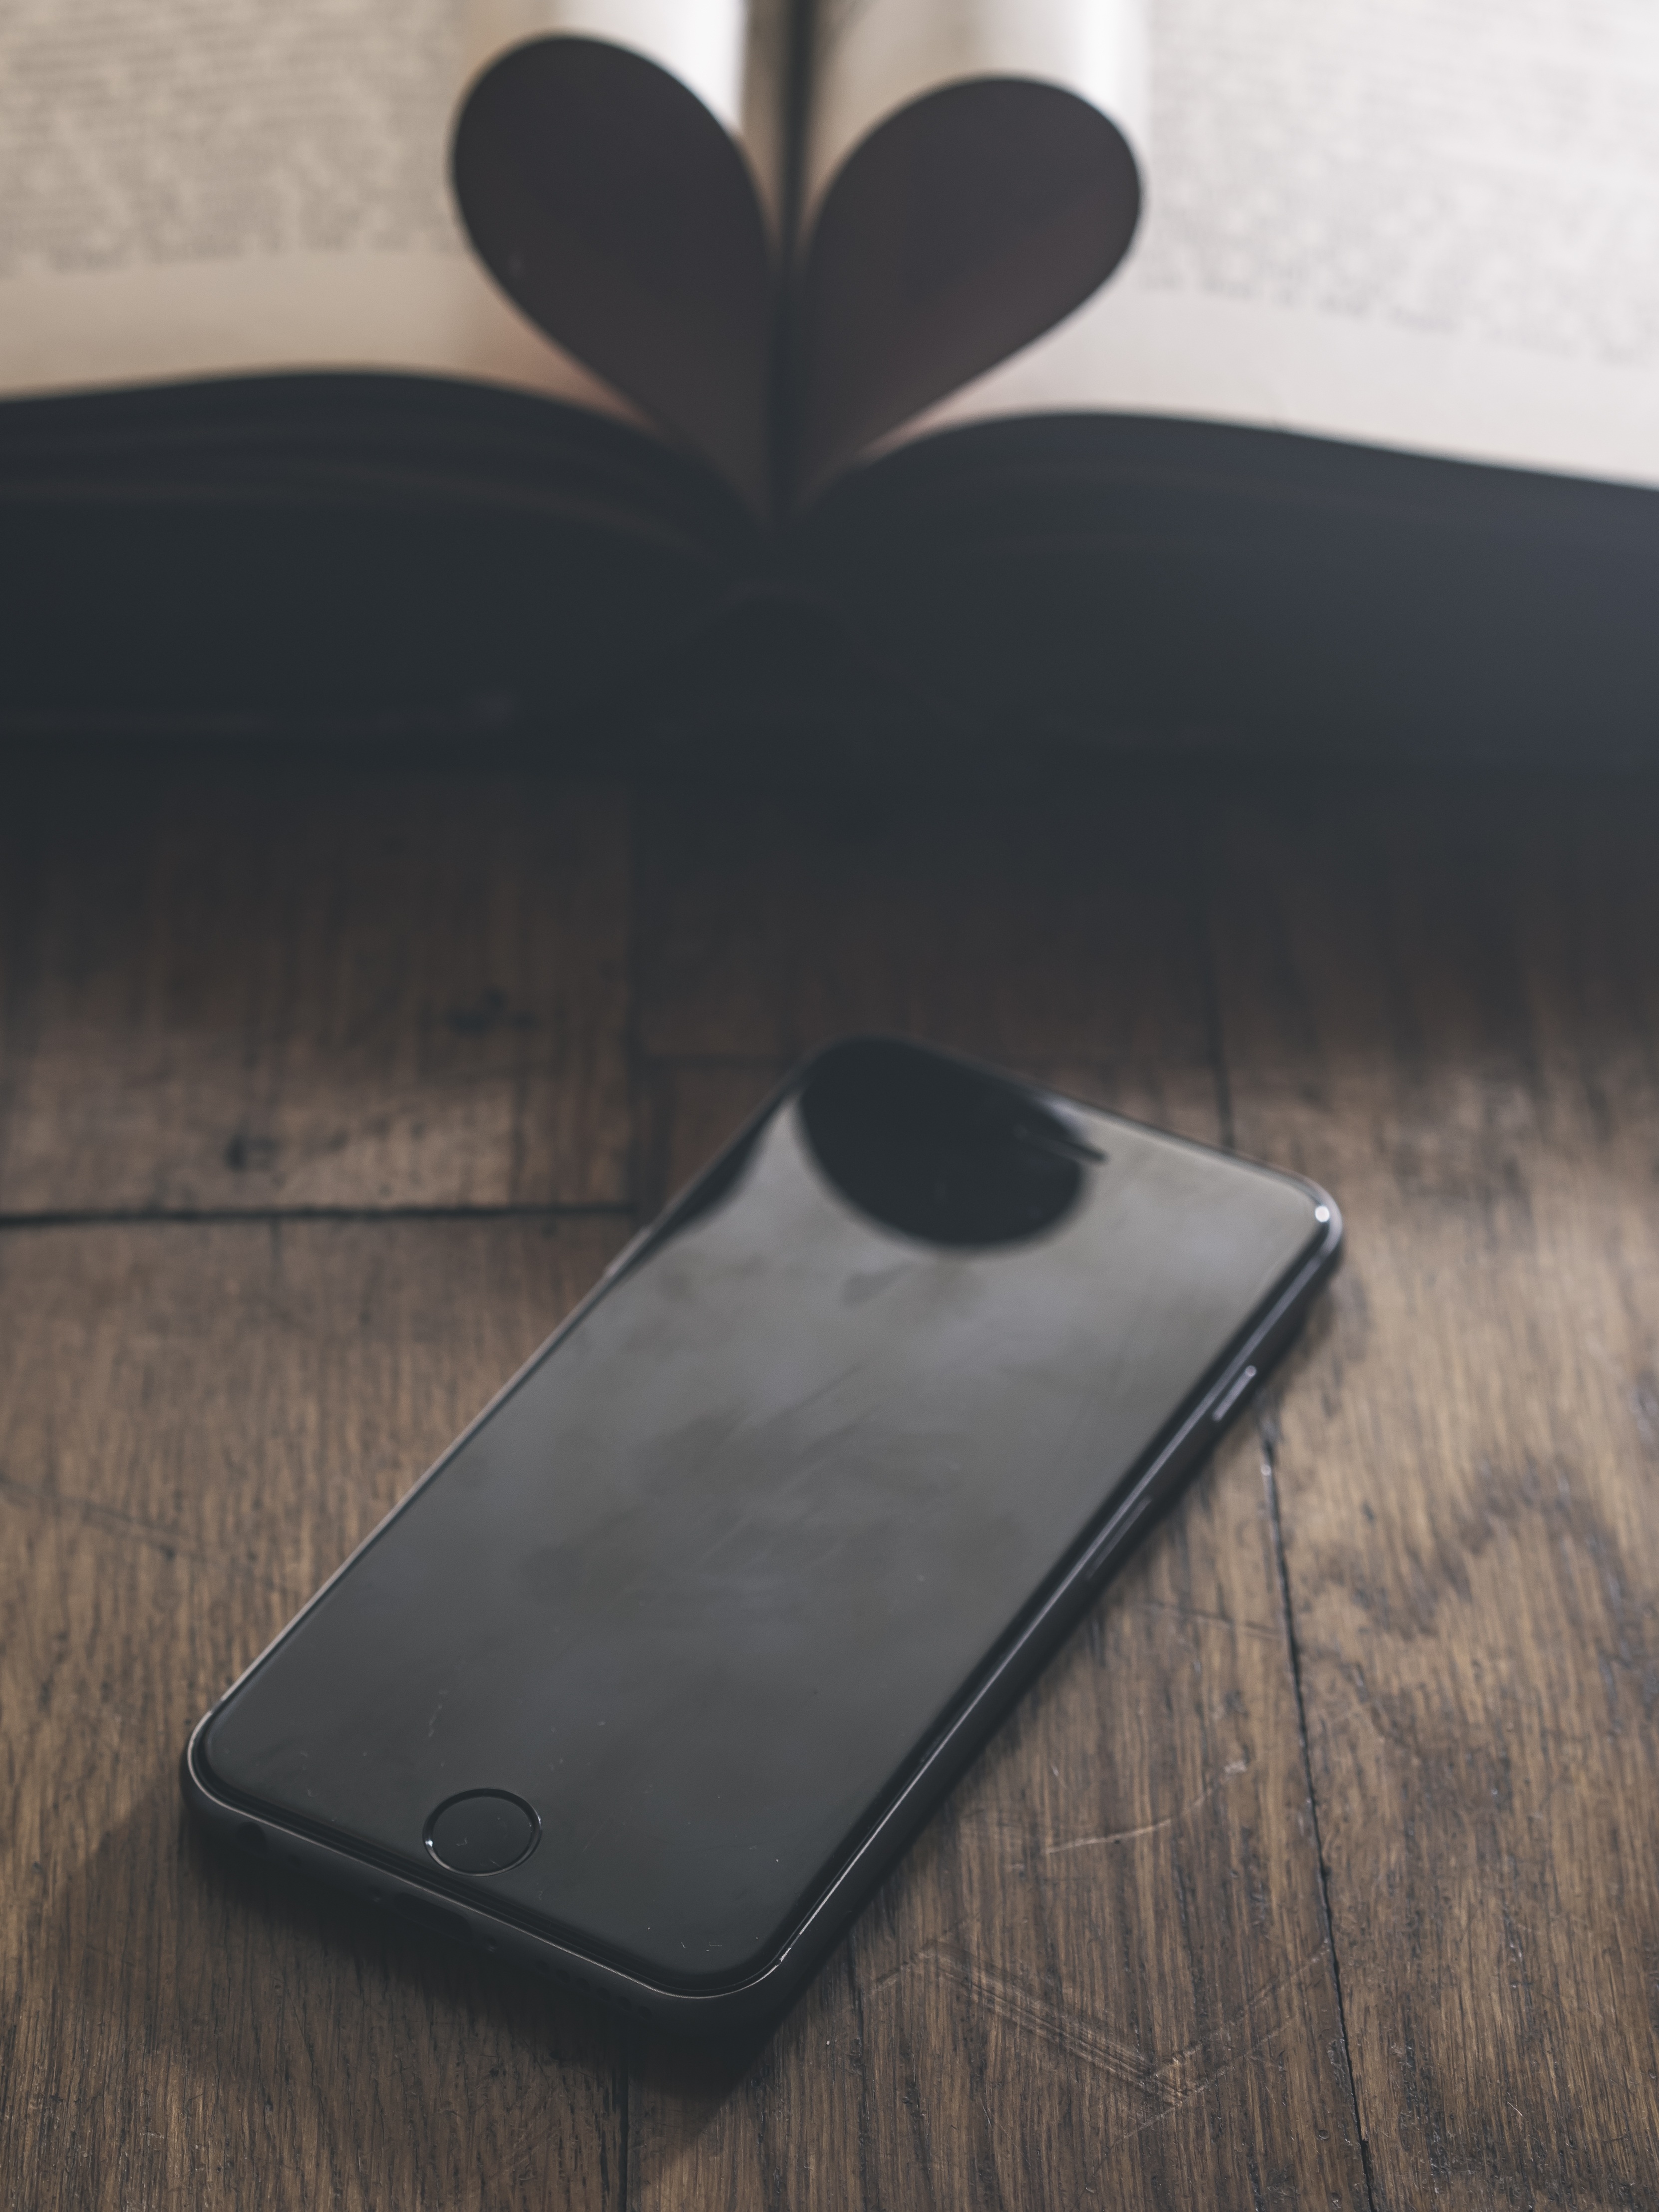
iphone, desk, smartphone, mobile, writing, screen, table, book, read, open, wood, technology, vintage, retro, old, wall, reading, dark, love, heart, gift, internet, pattern, symbol, print, phone, color, brown, telephone, romance, stack, black, closeup, paper, page, bookshelf, device, education, textbook, blank, bookcase, literature, study, library, display, text, glasses, wooden, digital, media, school, studying, valentine, information, shape, cover, smart, ios, wisdom, knowledge